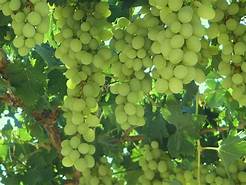
Label: Grapes